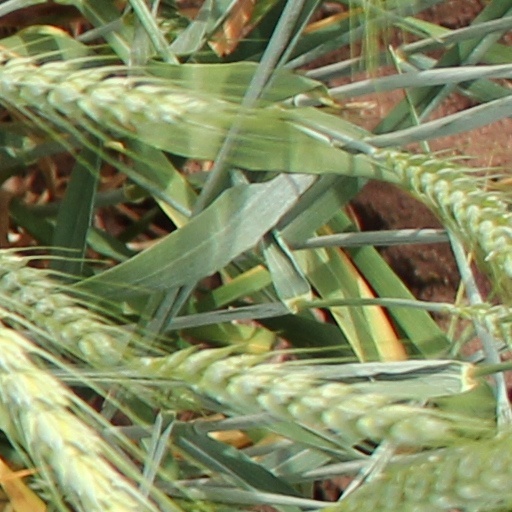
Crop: wheat